Hurricane Gladys (1964)

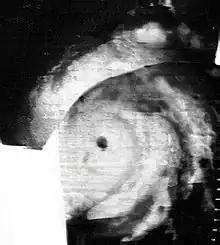
Gladys at peak intensity on September 17

Hurricane Gladys was a tropical cyclone that caused minor impact along the East Coast of the United States, Bermuda, and Atlantic Canada. The ninth named storm and fifth hurricane of the 1964 Atlantic hurricane season, Gladys developed from a tropical wave located east of the Lesser Antilles on September 13. Shortly thereafter, it strengthened into a tropical storm. On September 14, Gladys abruptly intensified into a Category 2 hurricane on the Saffir–Simpson hurricane wind scale. However, early on the following day, Gladys weakened slightly to a Category 1 hurricane. Between late on September 16 and late on September 17, the storm rapidly strengthened, peaking as a Category 4 hurricane on the latter. Gladys began weakening on the following day and curved northward on September 19.